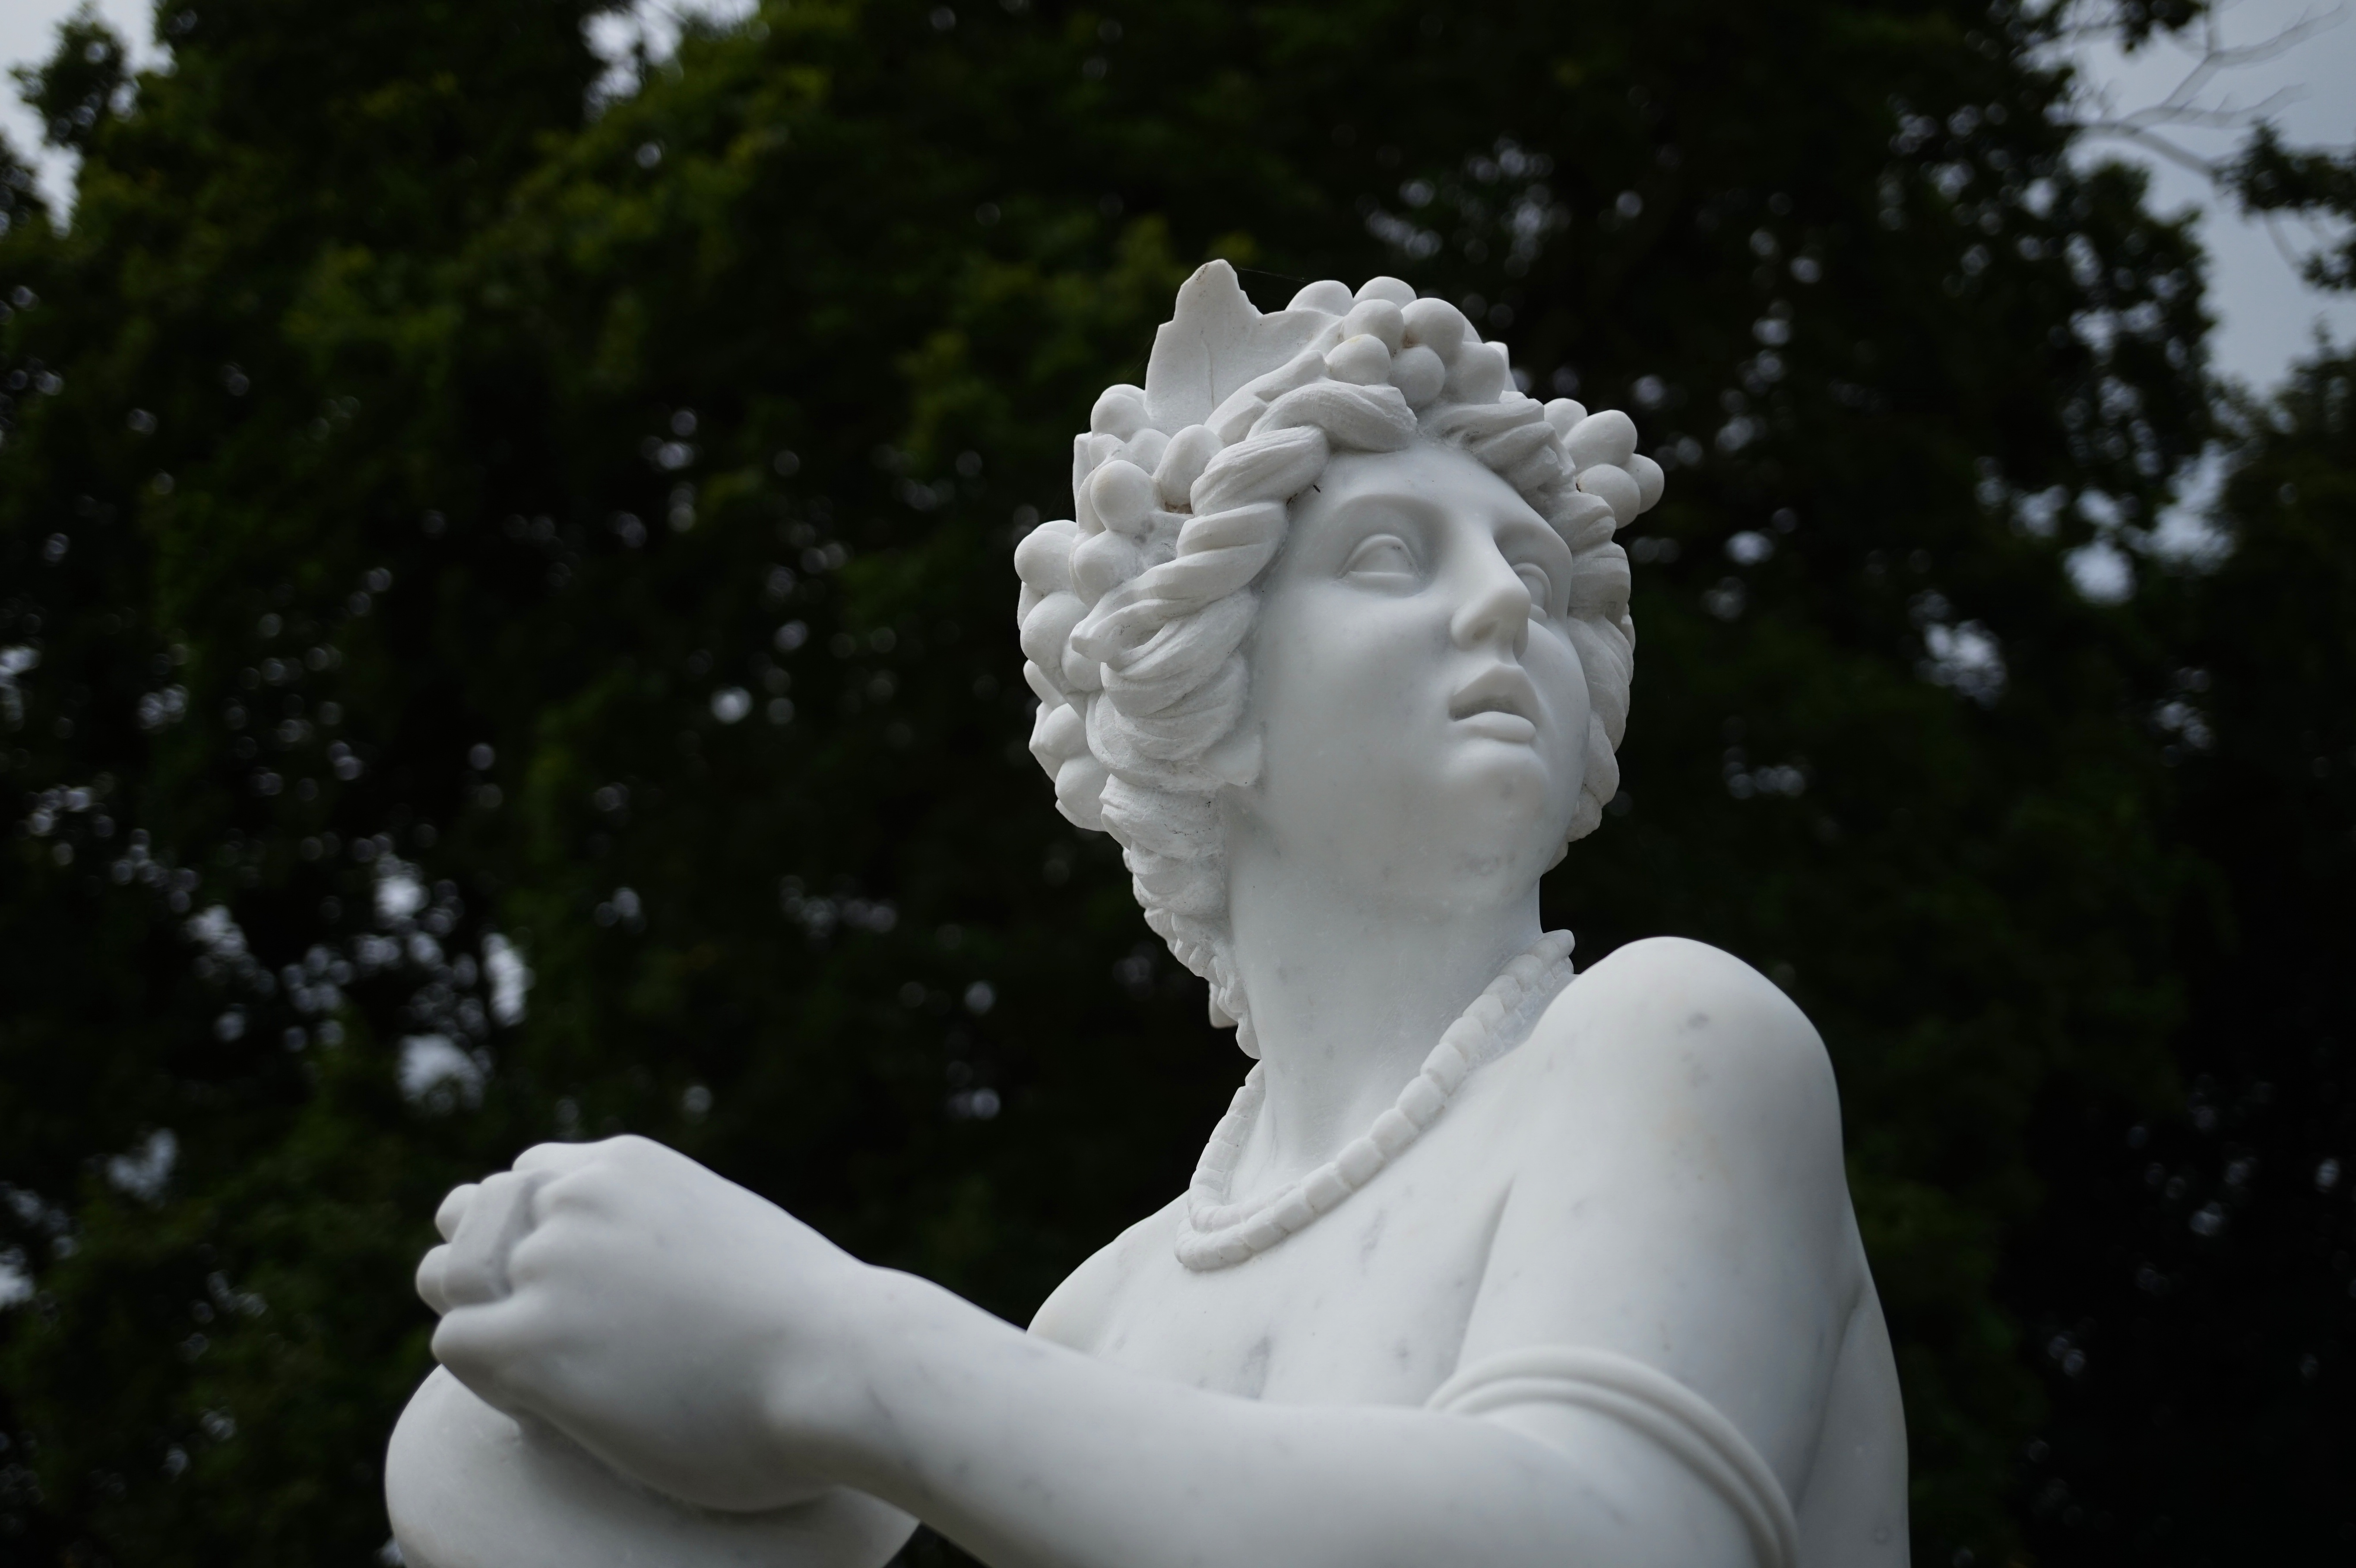
forest, music, woman, white, stone, monument, statue, dance, garden, fig, face, sculpture, art, marble, carving, instruments, stone carving, nonbuilding structure, classical sculpture